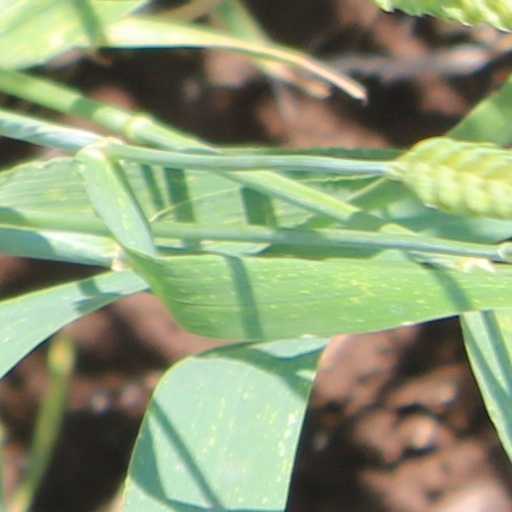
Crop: wheat